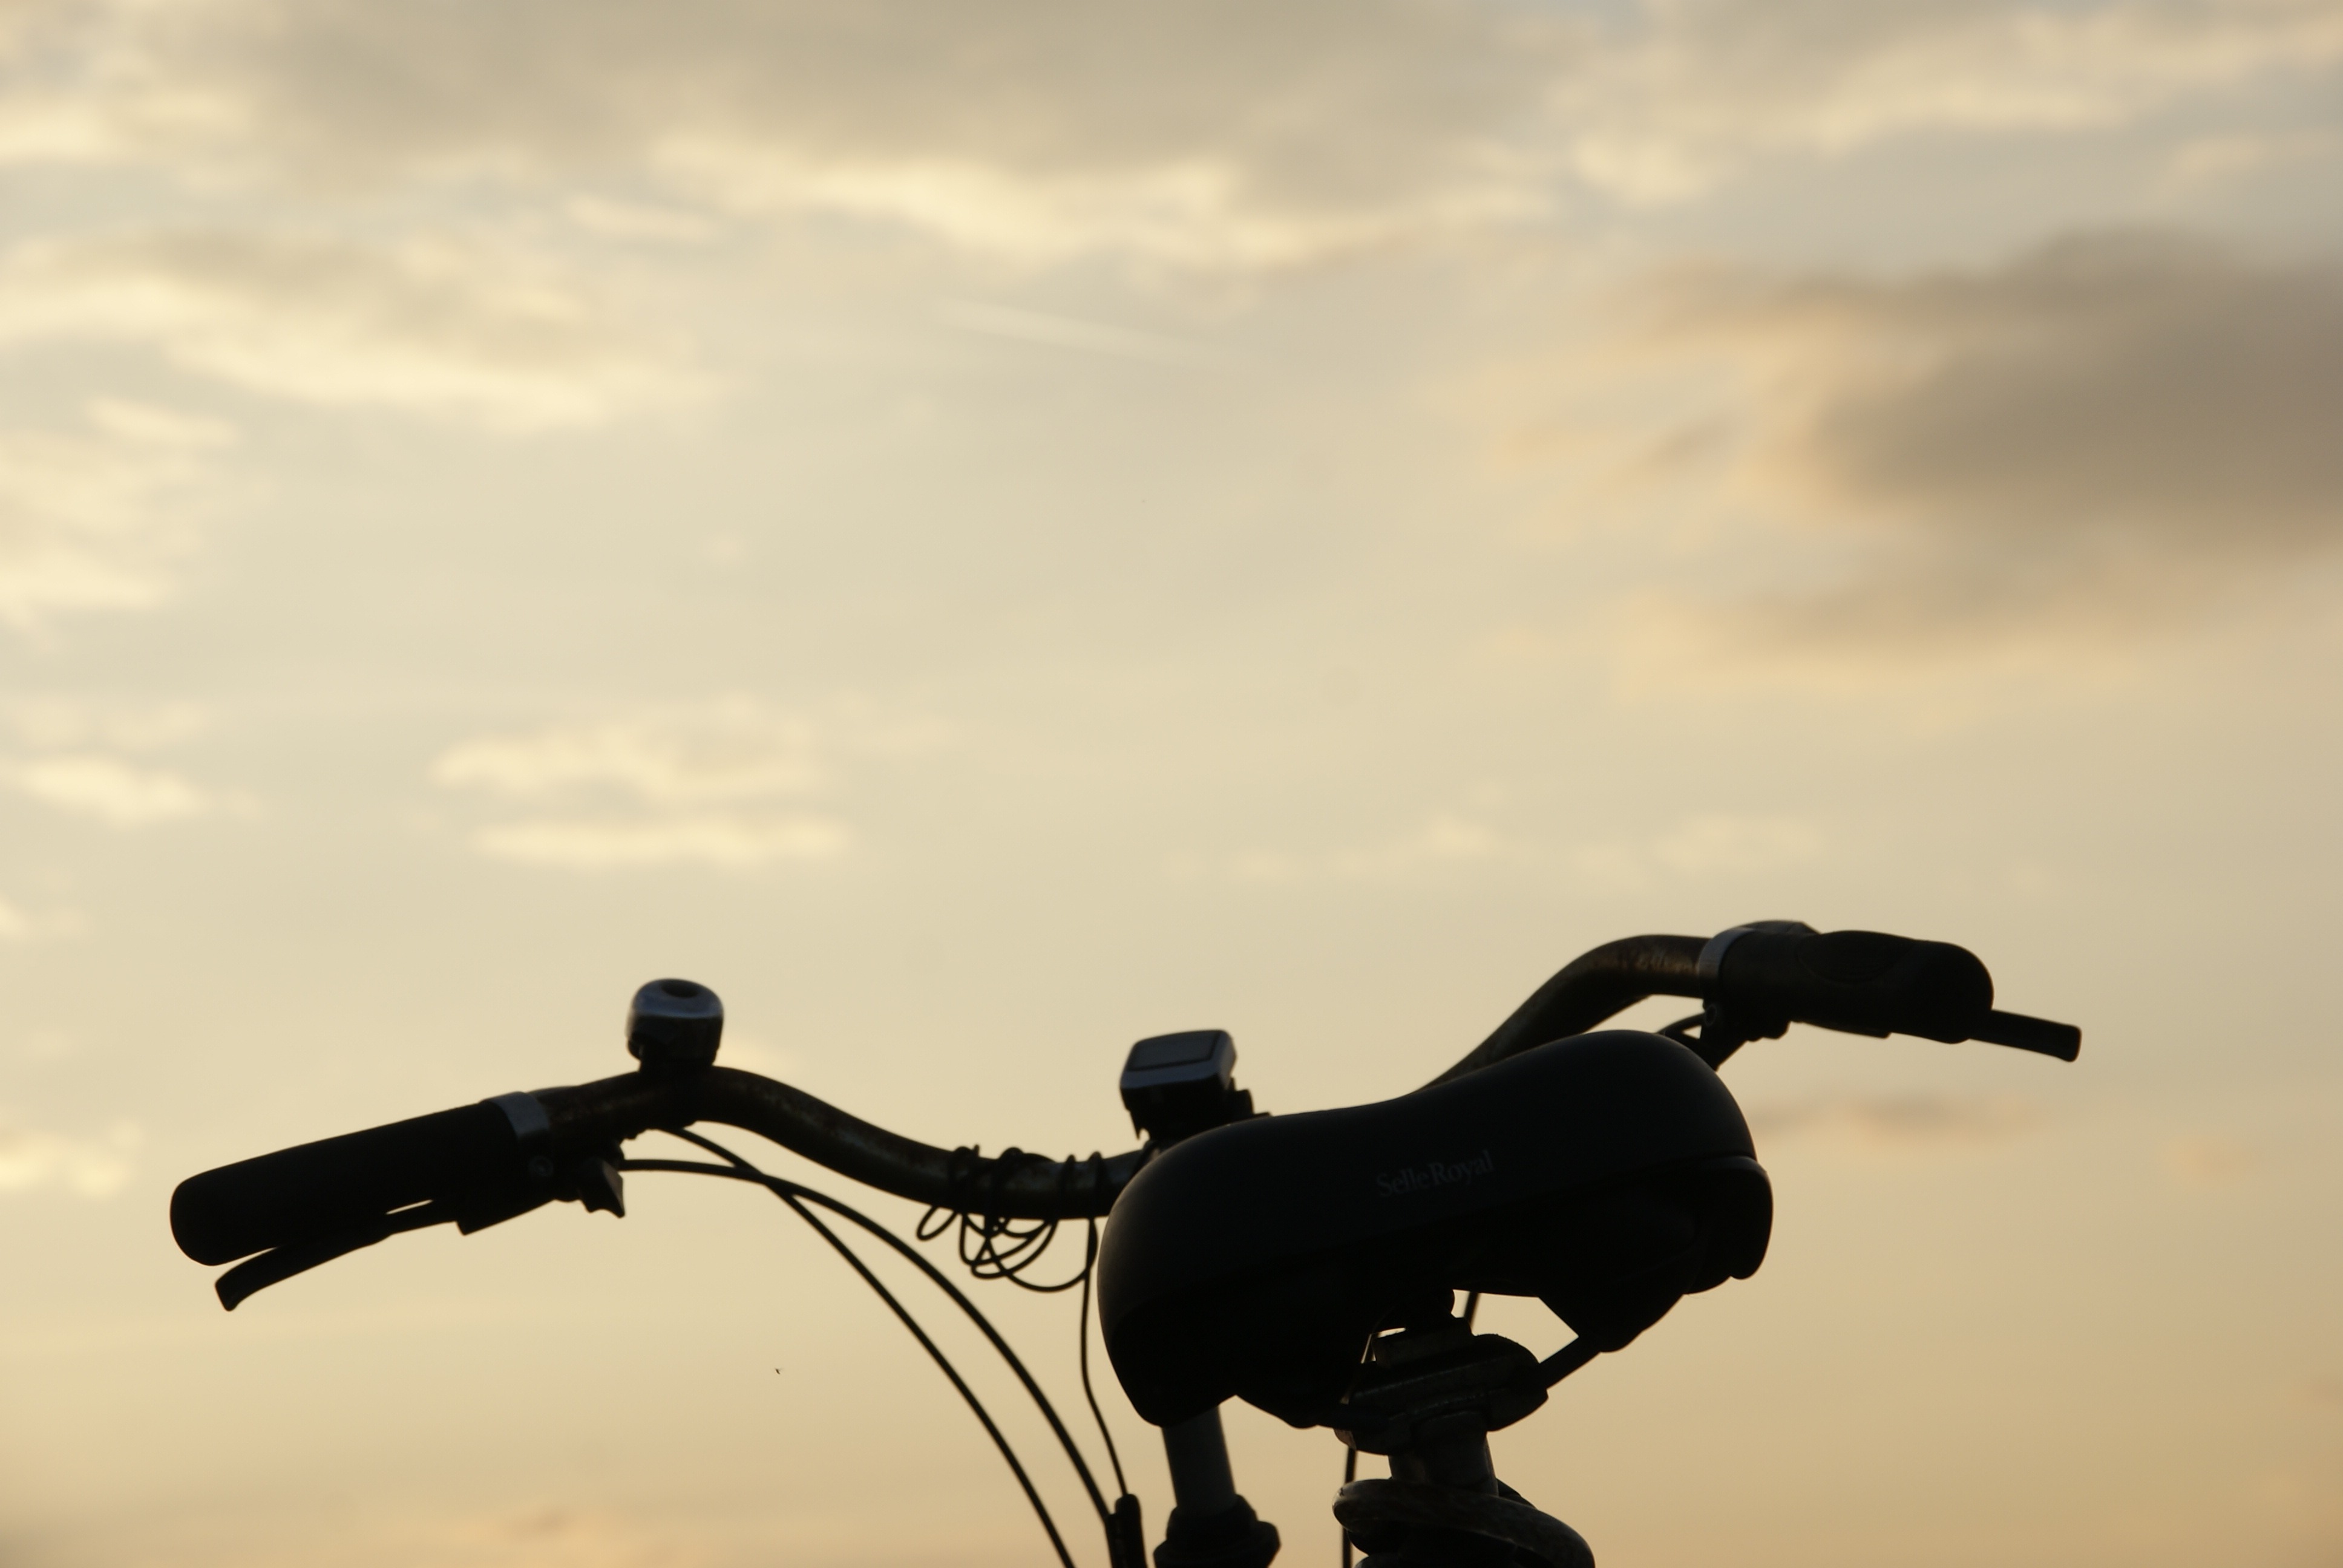
silhouette, sky, sunset, morning, bike, statue, sculpture, clouds, back light